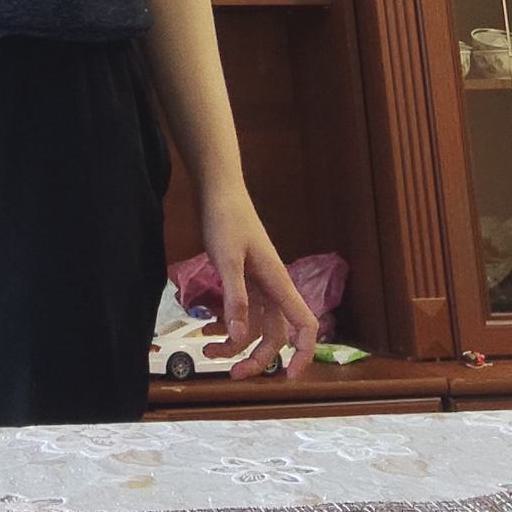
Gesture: no_gesture